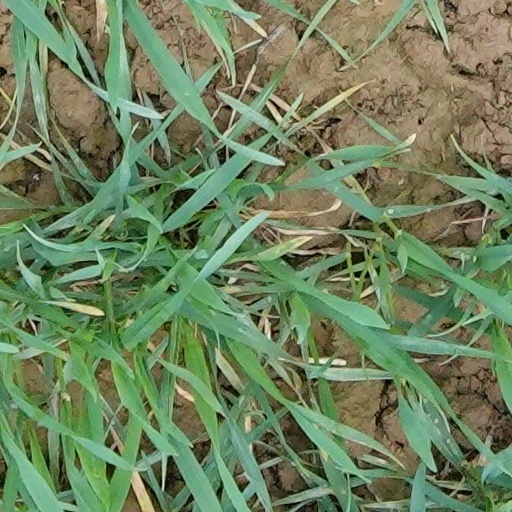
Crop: wheat